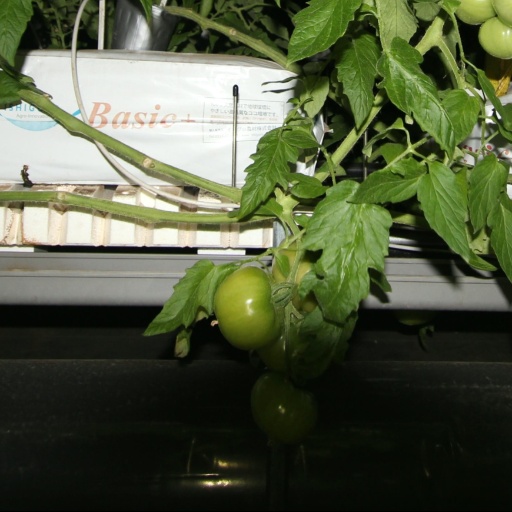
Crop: tomato